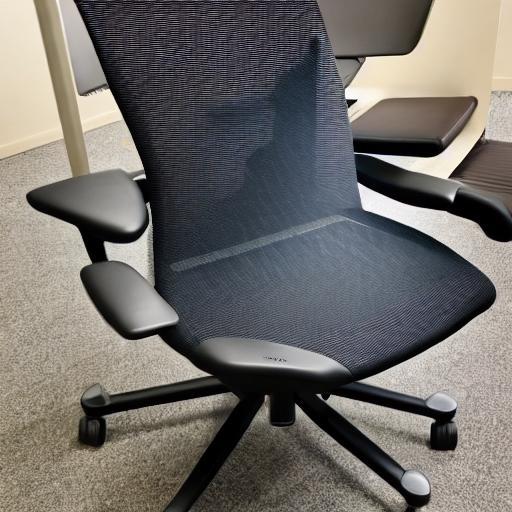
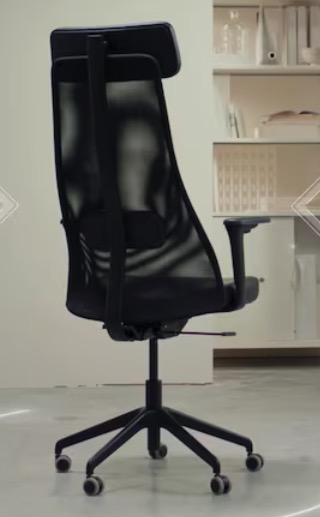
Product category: items_chair
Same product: no